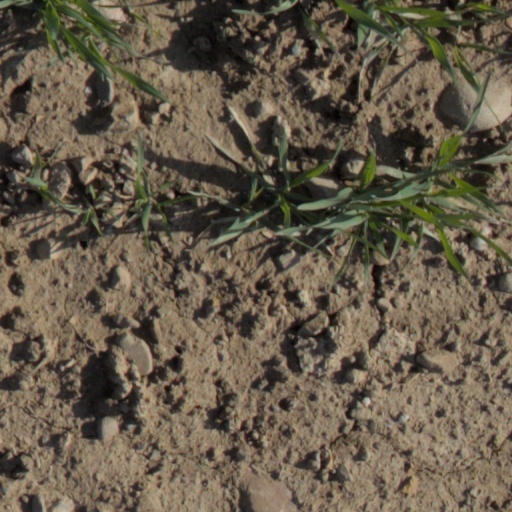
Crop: wheat